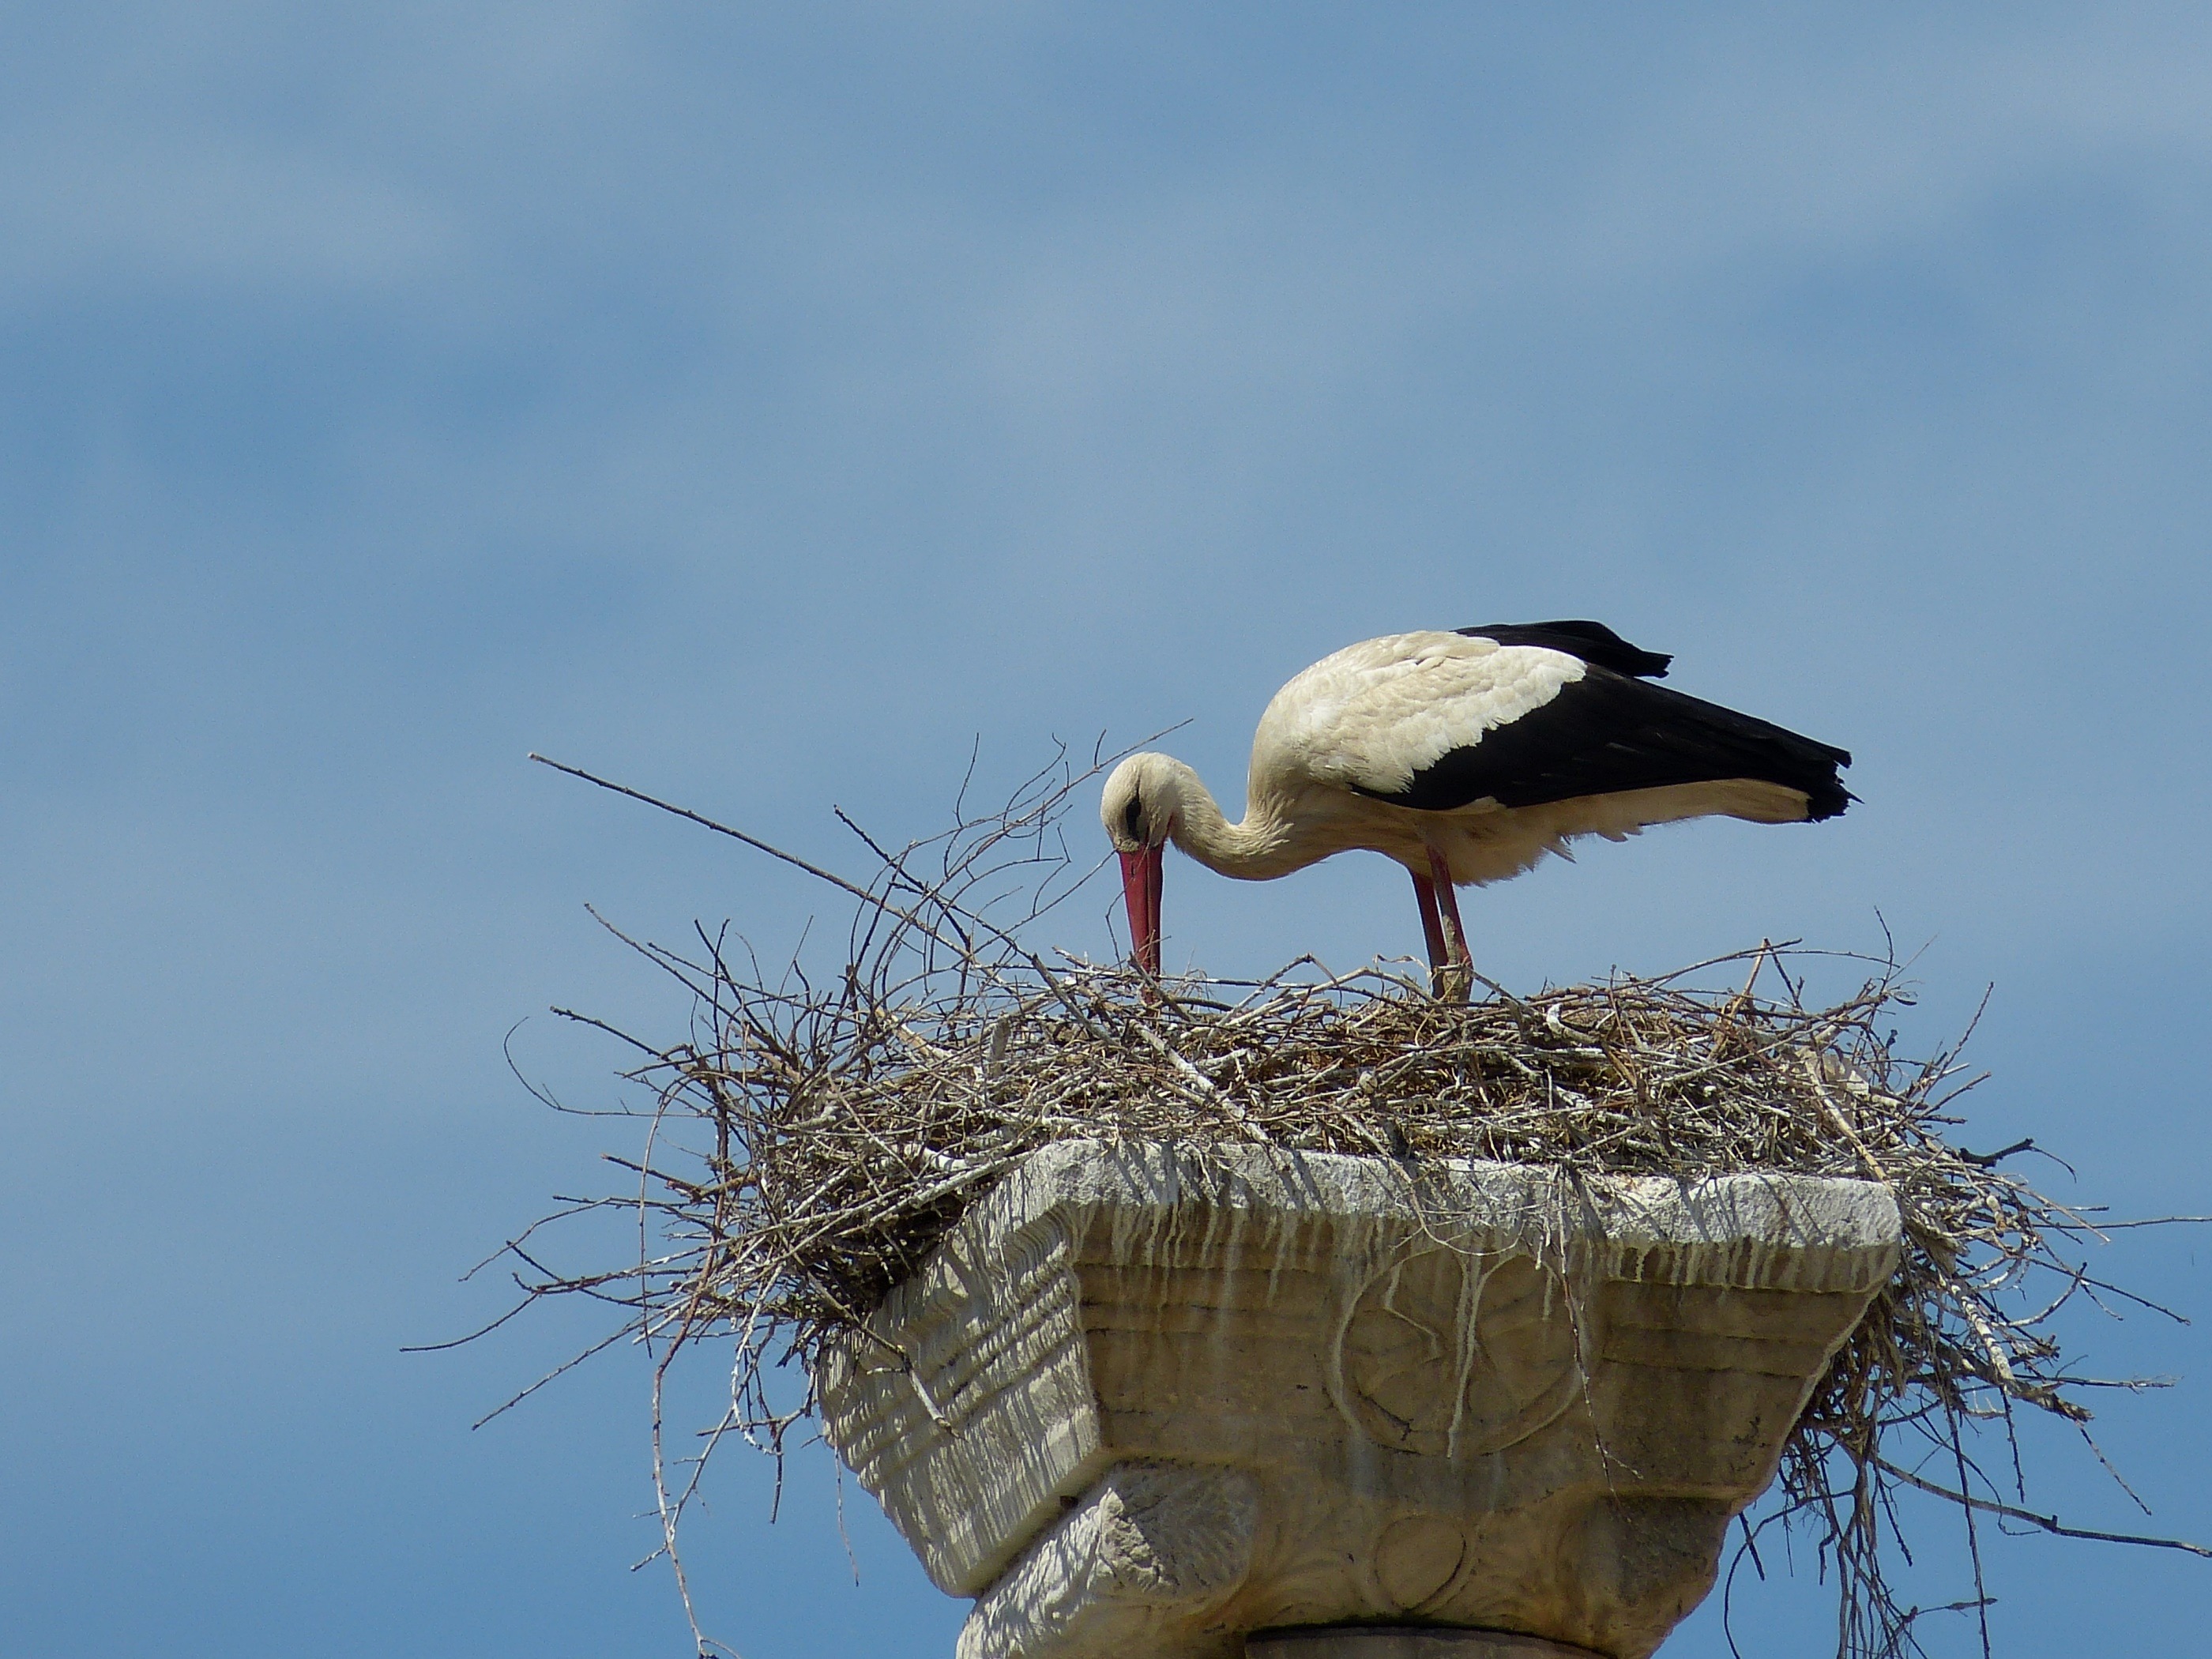
bird, wing, wildlife, reflection, beak, fauna, stork, vertebrate, bill, nest, white stork, ciconiiformes